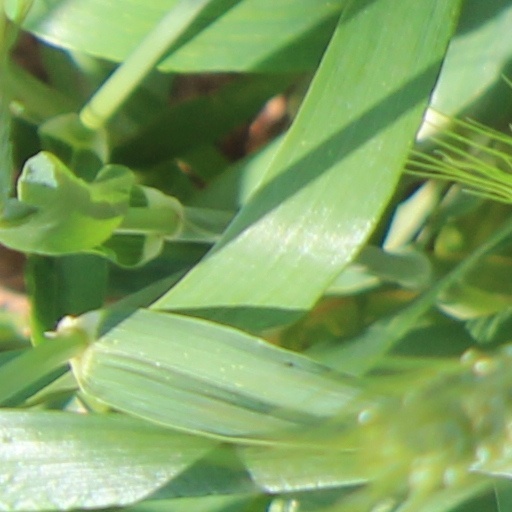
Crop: wheat